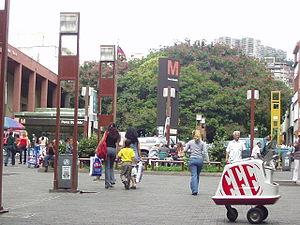
Pérez Bonalde est une station de la ligne 1 du métro de Caracas. Inaugurée le 2 janvier 1983 avec la ligne, elle est située sur l'avenue Atlántico. Elle porte le nom du poète vénézuélien Juan Antonio Pérez Bonalde.